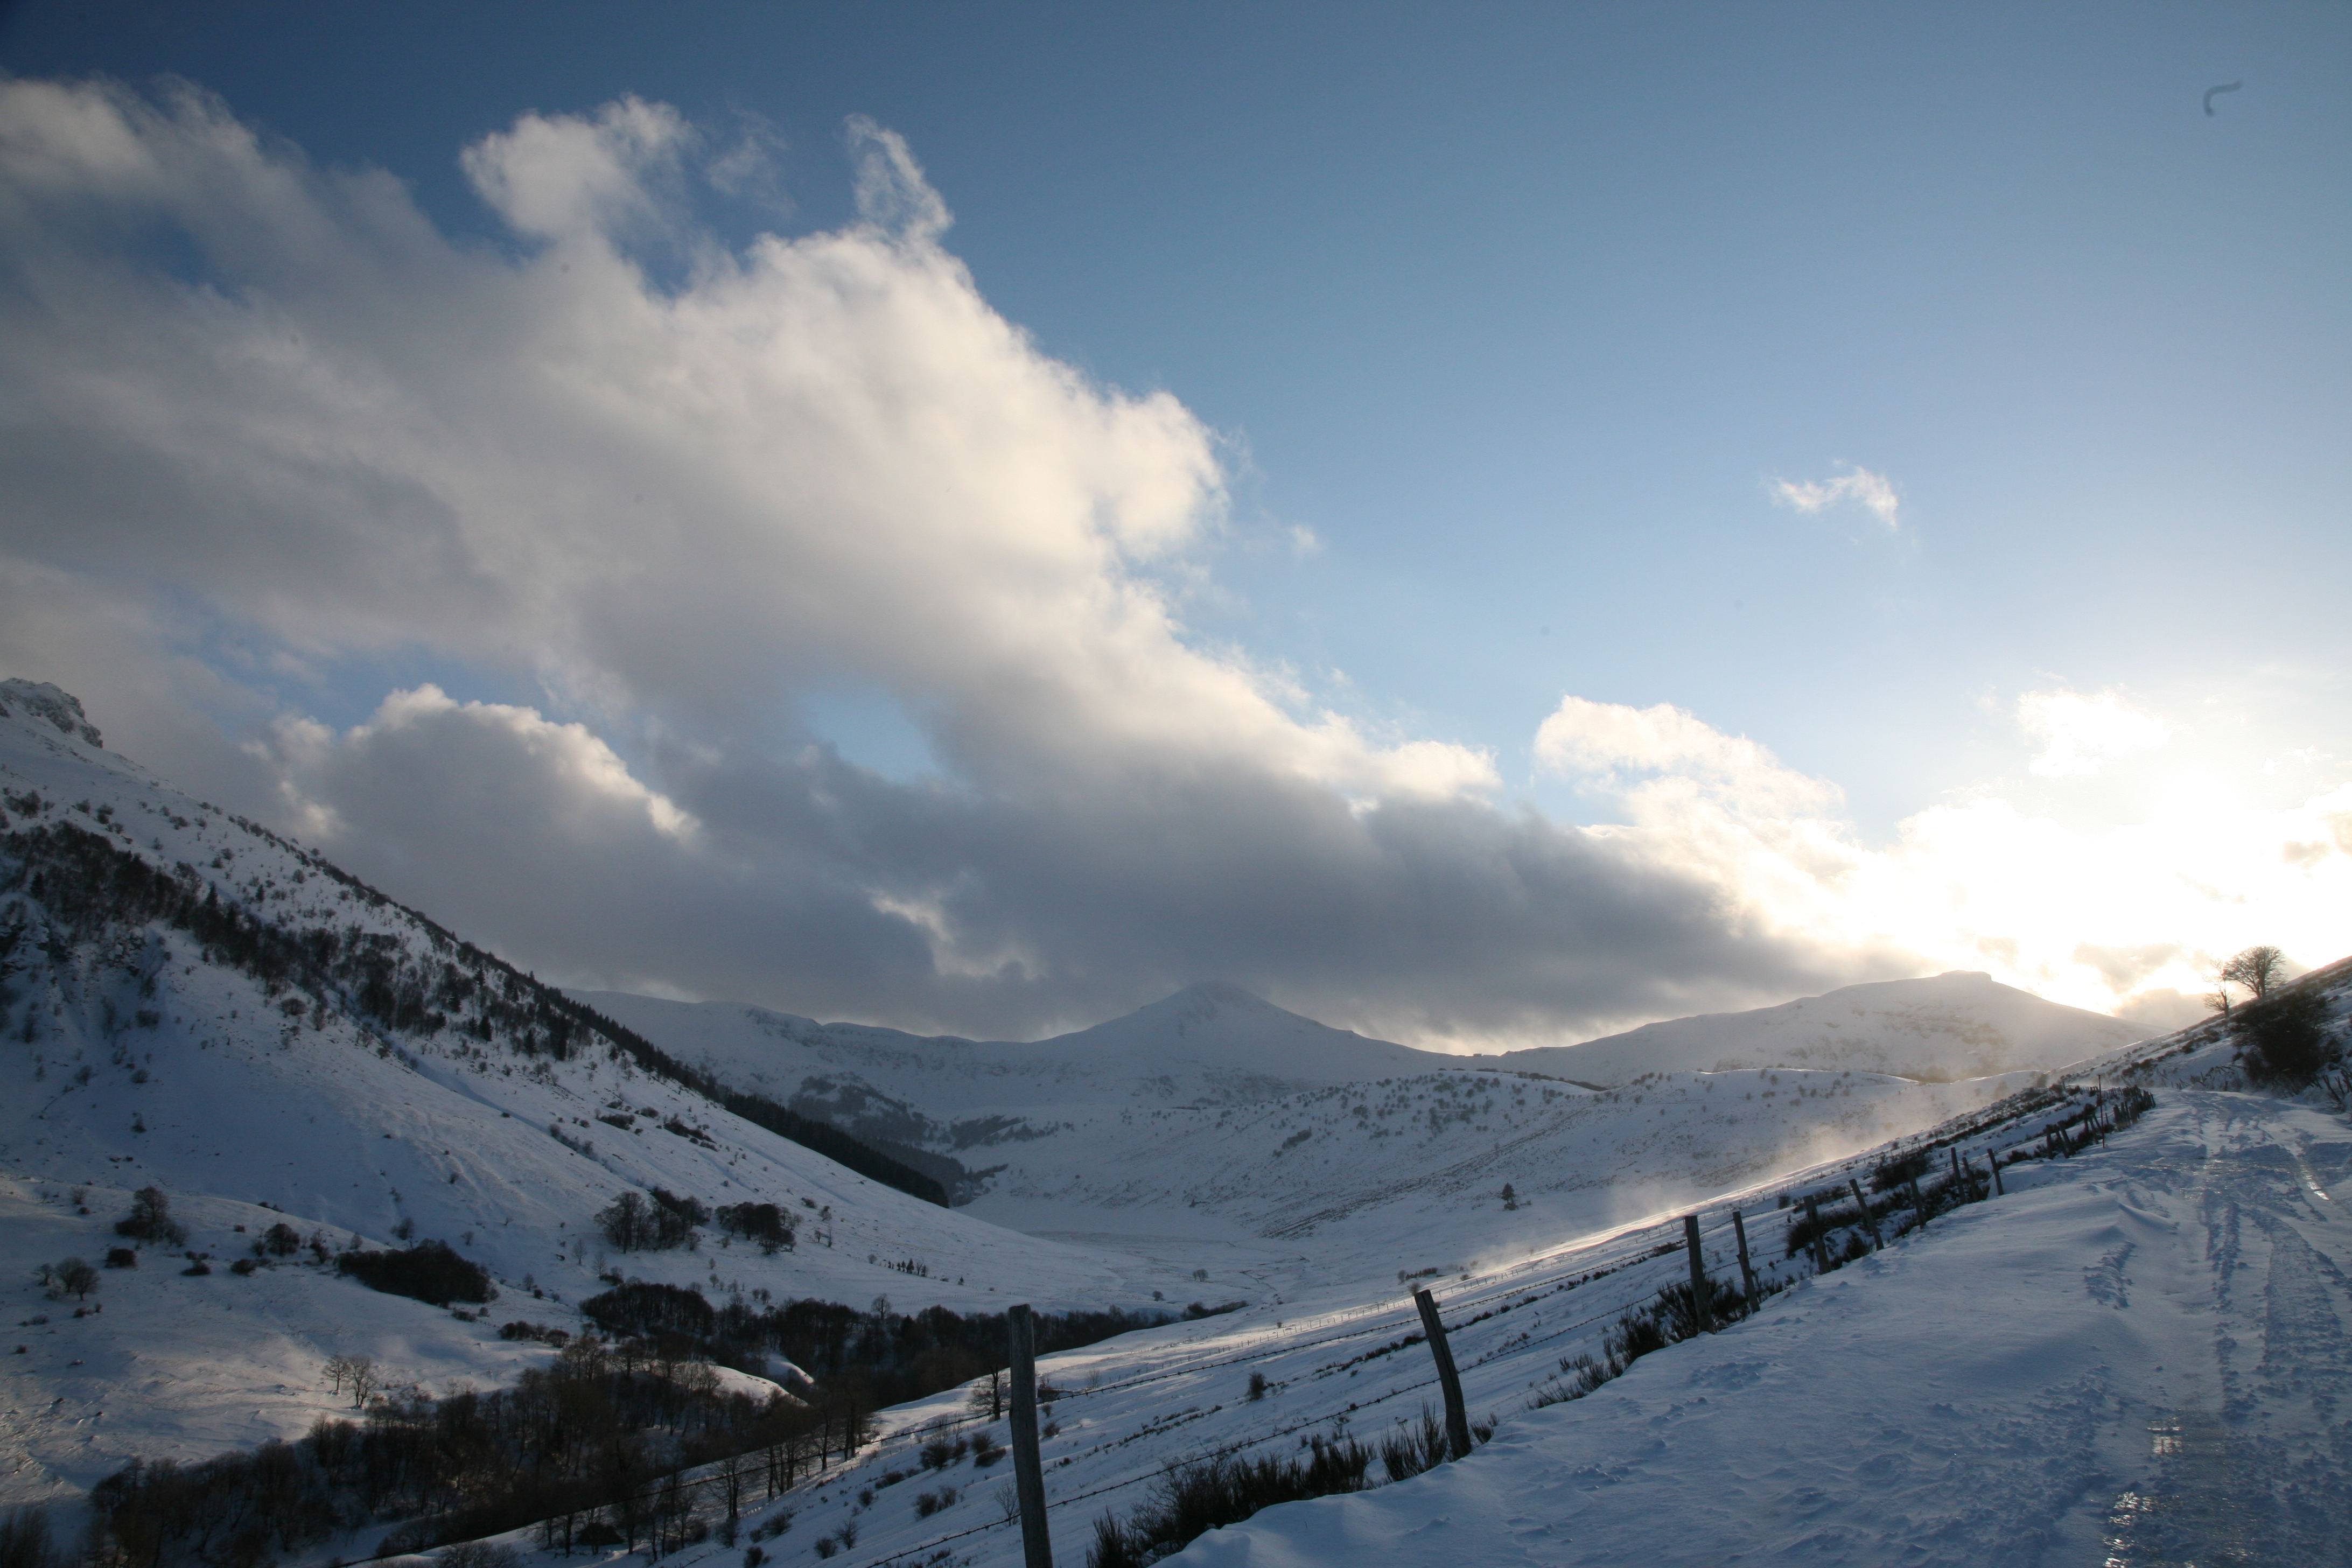
mountain, snow, winter, cloud, sky, sunlight, valley, mountain range, france, weather, season, ridge, summit, winter sport, auvergne, nuage, hiver, neige, alps, plateau, montagne, valle, piste, murat, cantal, puymary, dienne, d680, lavigerie, landform, mountainous landforms, geological phenomenon